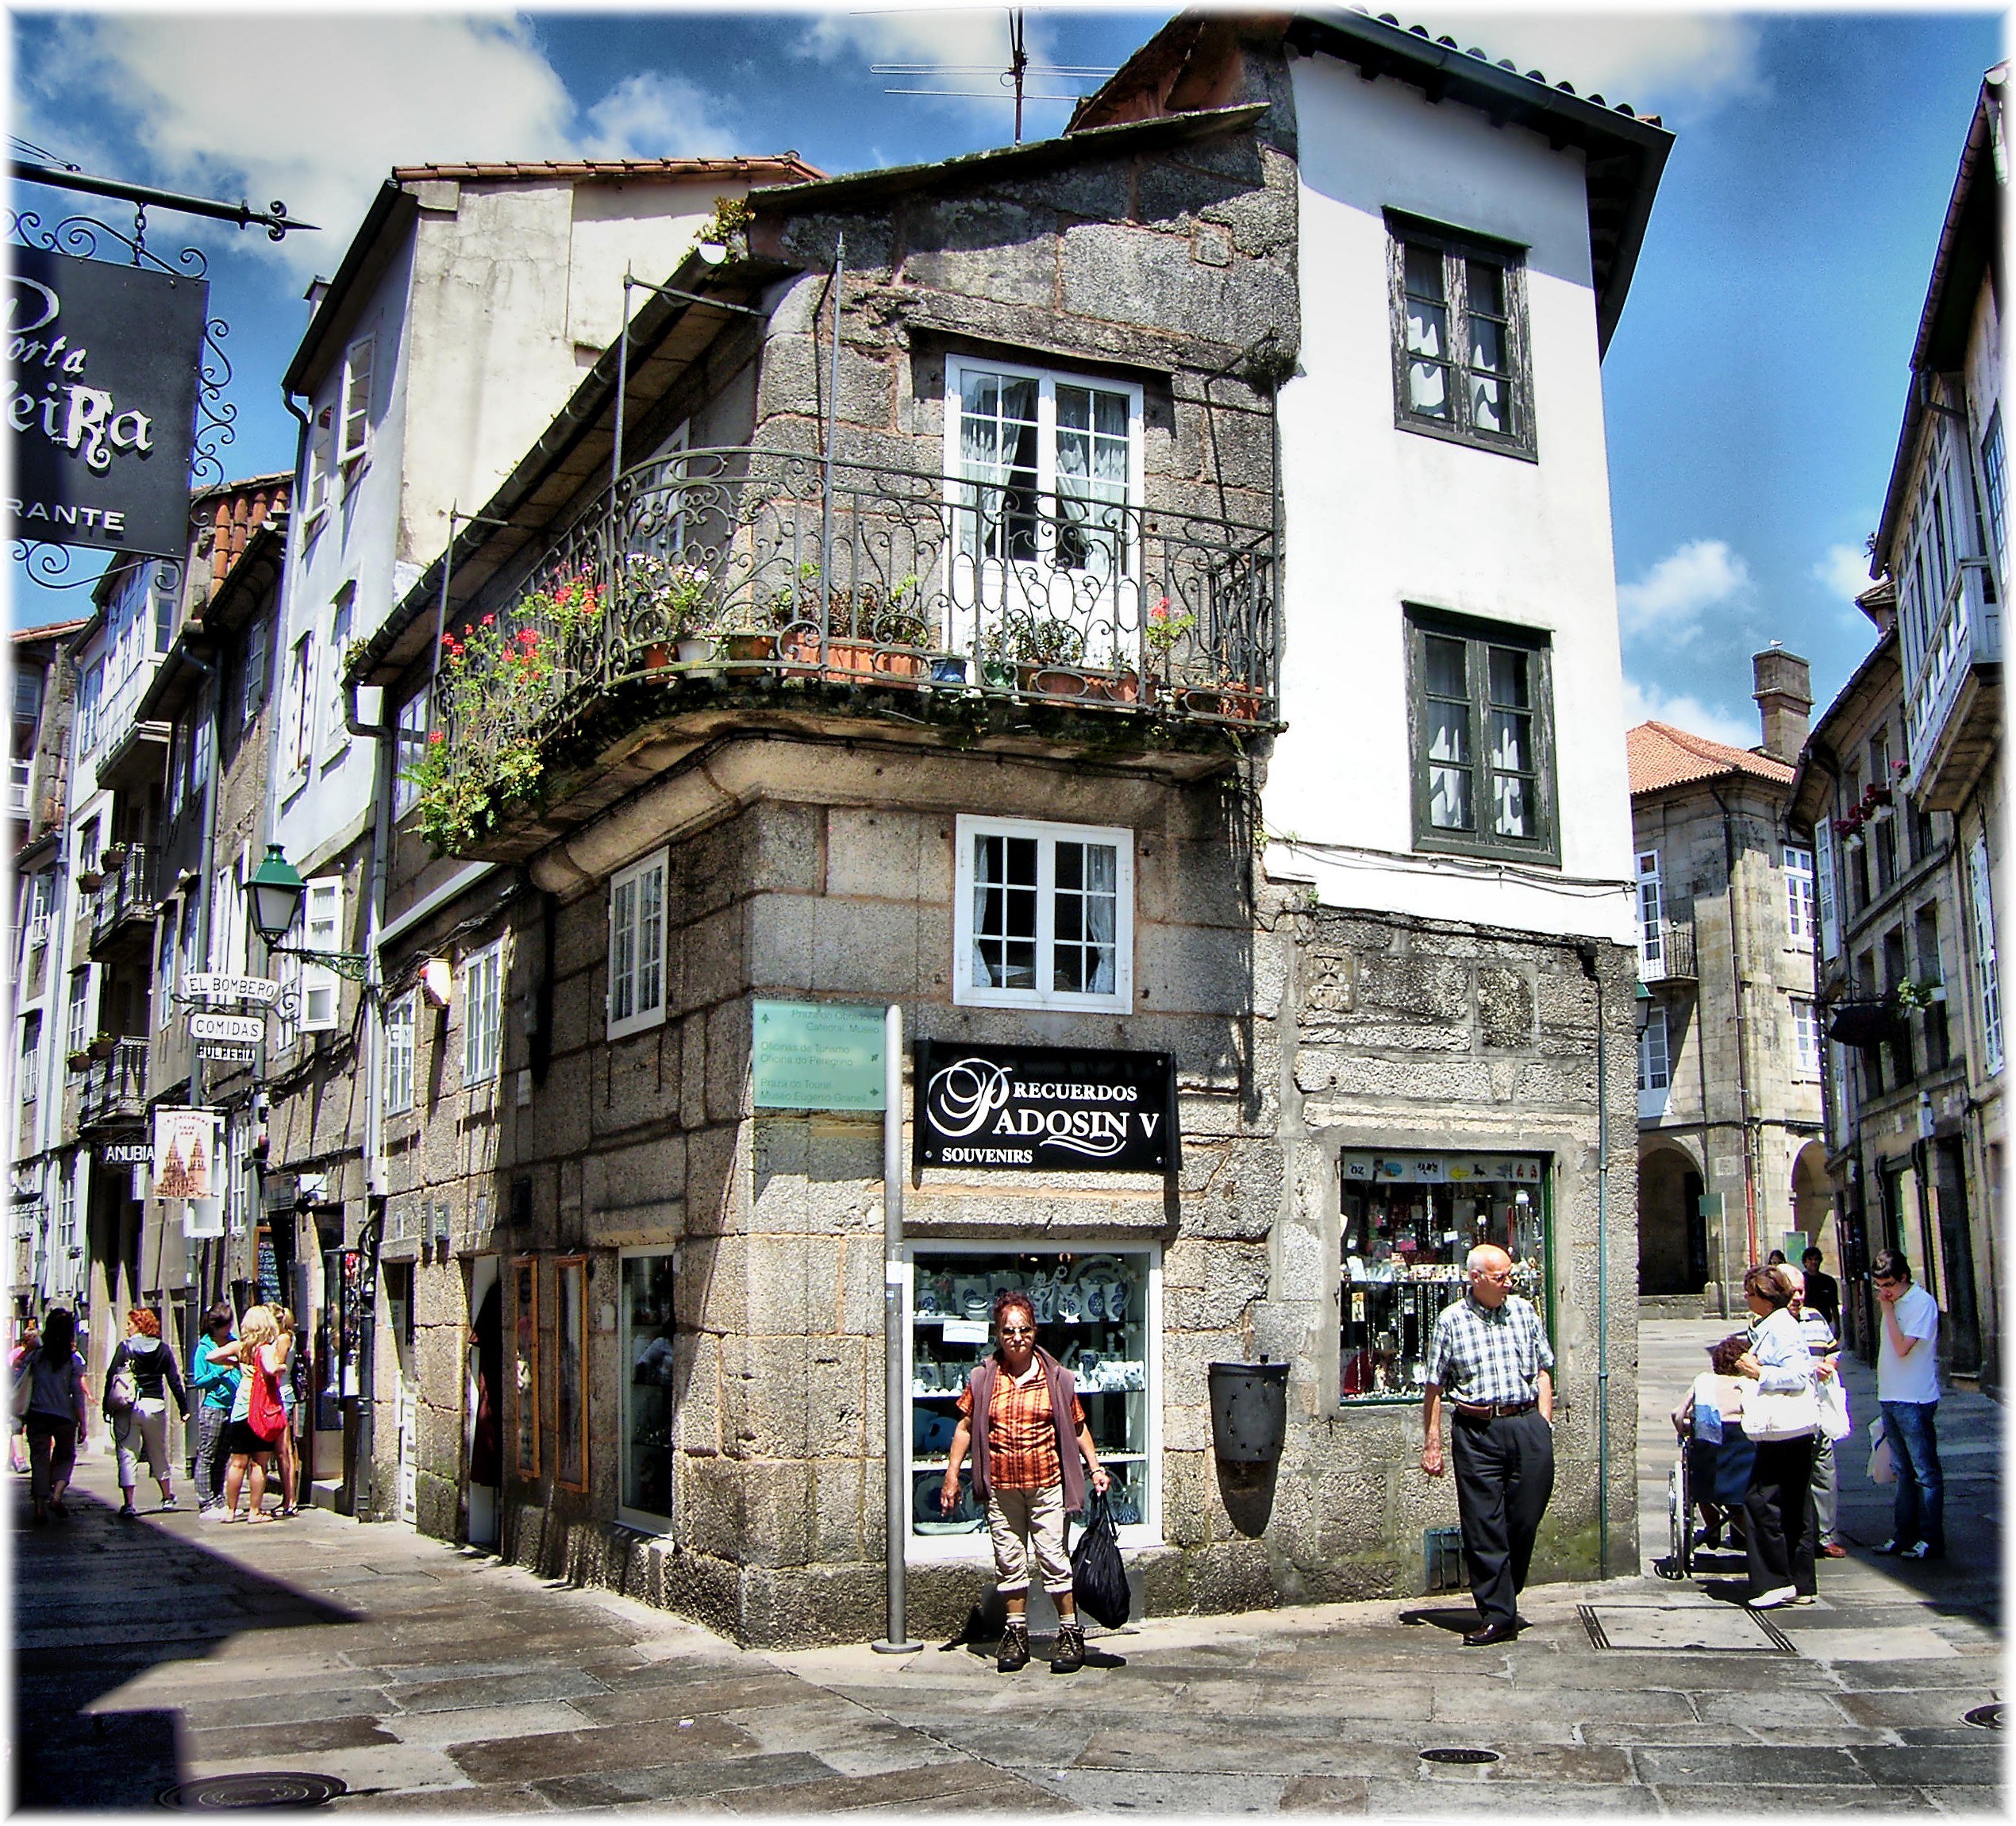
architecture, road, street, house, town, alley, city, urban, cityscape, facade, tourism, infrastructure, calle, arquitectura, piedra, rua, ciudad, edificios, pedra, cidade, santiago, callejeros, cidadevella, arquitecture, urbe, caminosantiago, compostela, ciudades, urbanas, neighbourhood, urban area, residential area, human settlement